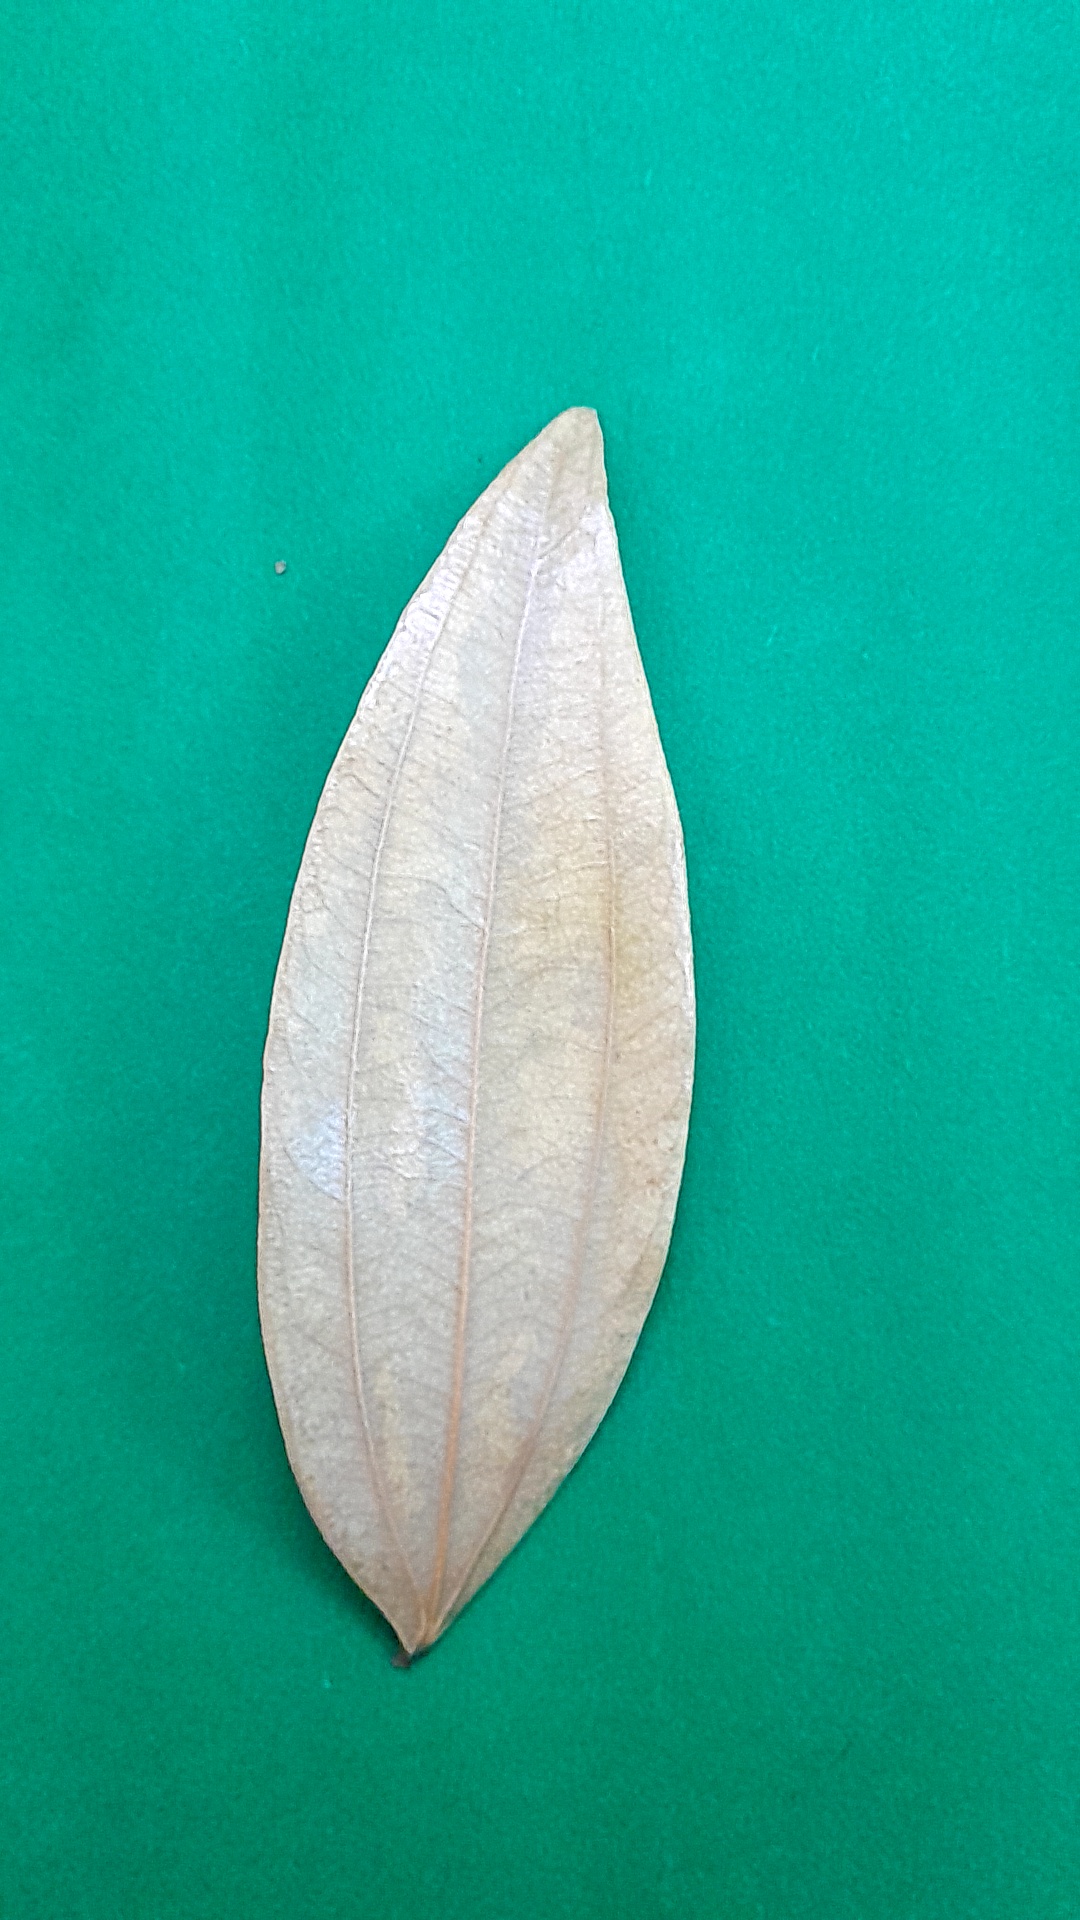
Label: Dry Leaf